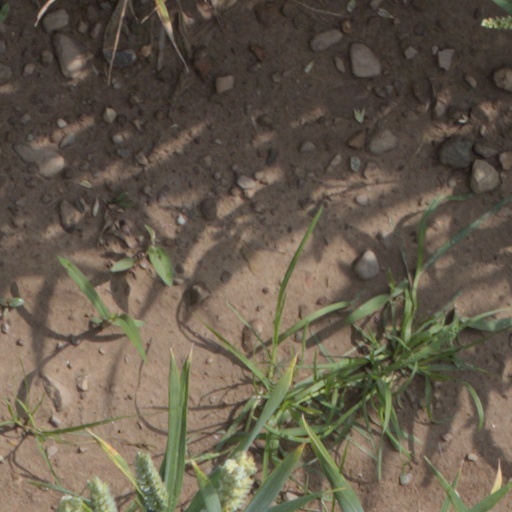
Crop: wheat